Harvey P. Sutton House

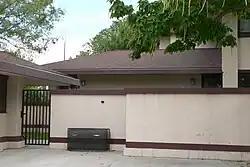
In 2001, Janet and Van Korrell added this non-Wright but sympathetic addition in the previously open northwest corner of the cruciform house. The garage to the left is also not original.

Harvey and Eliza Sutton died in 1952, and in 1960 Dr. J. Harold Donaldson purchased the house. Donaldson converted the structure into his medical clinic, making numerous further alterations counter to Wright's design. These included constructing a small brick addition on the north (rear) side for use as a diagnostic clinic, replacing the original roof with asphalt shingles, and blocking the original entrance into the reception room, using instead the previously private veranda door into what had been the living room. Donaldson also erected a wall of decorative concrete block around the entire property that incorporated lily pools, fish ponds, statues, and fountains featuring cherubs pouring water from vases. However, the changes that were most damaging to the historical fabric of the house involved filling in doors, cutting through oak floors, and adding walls to divide the flowing, interconnected interior into 24 small rooms.